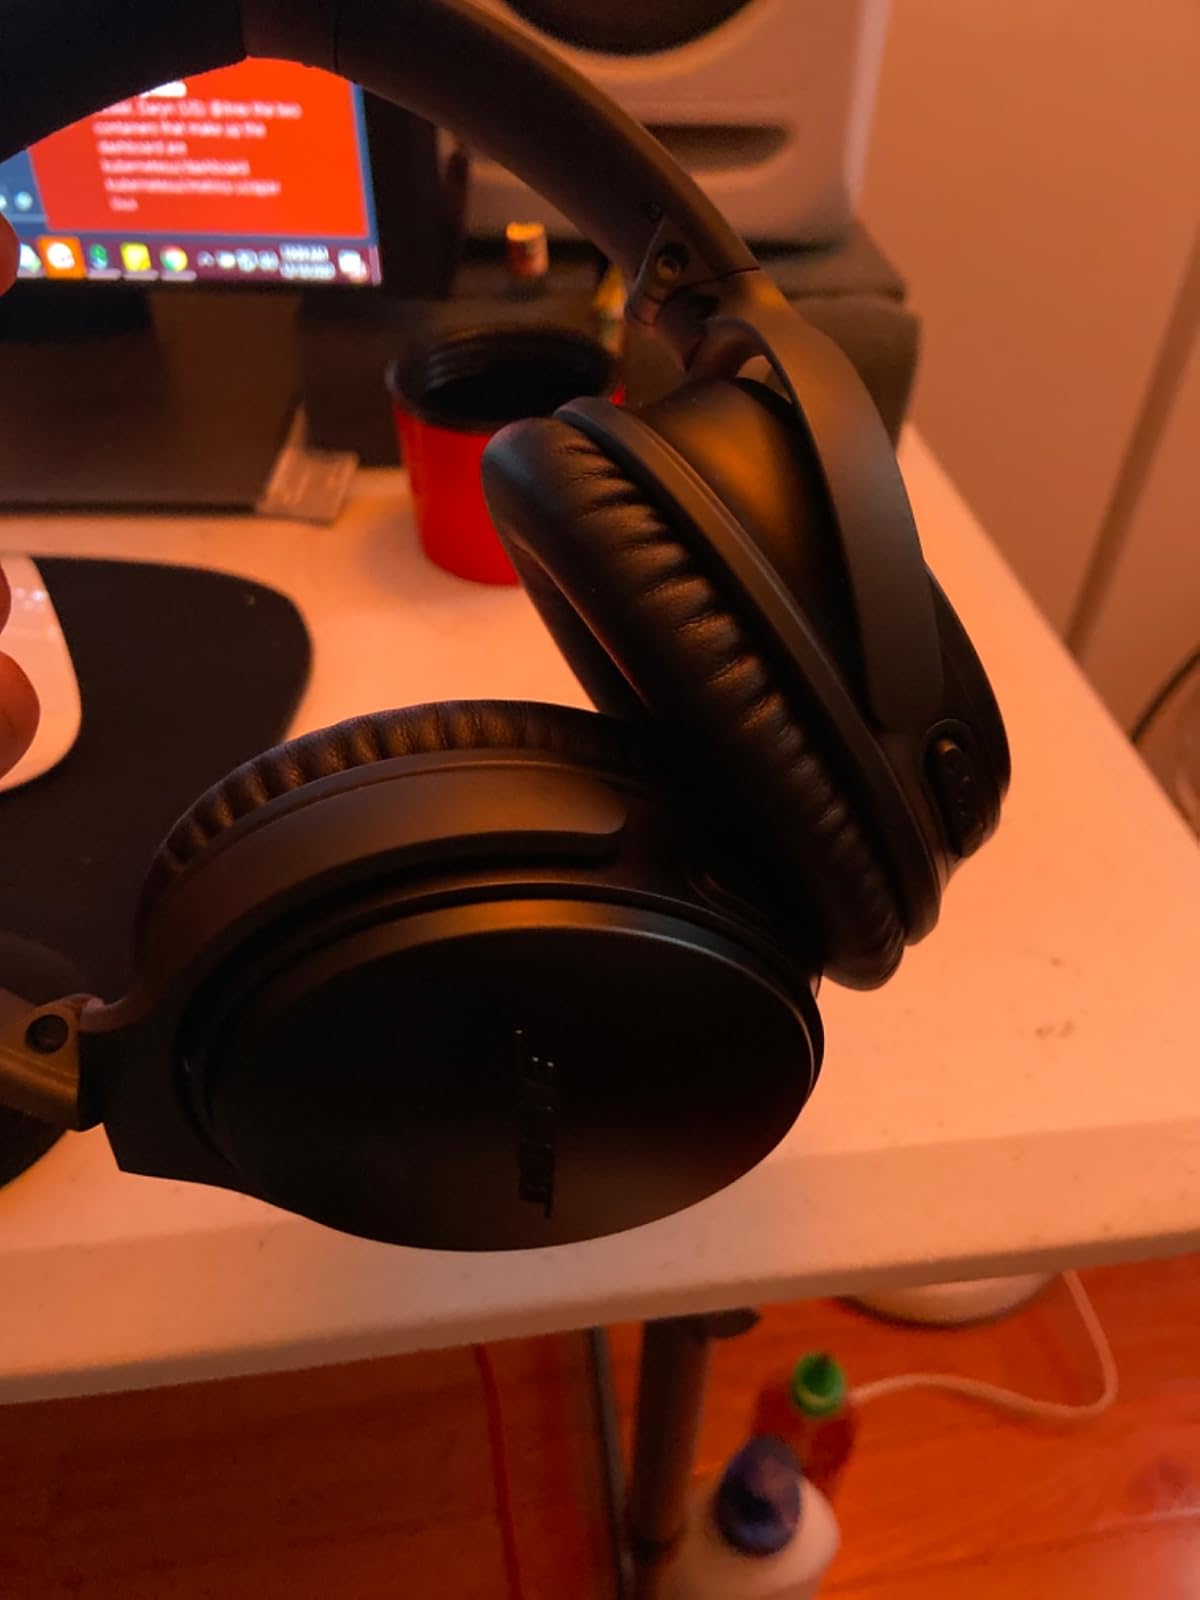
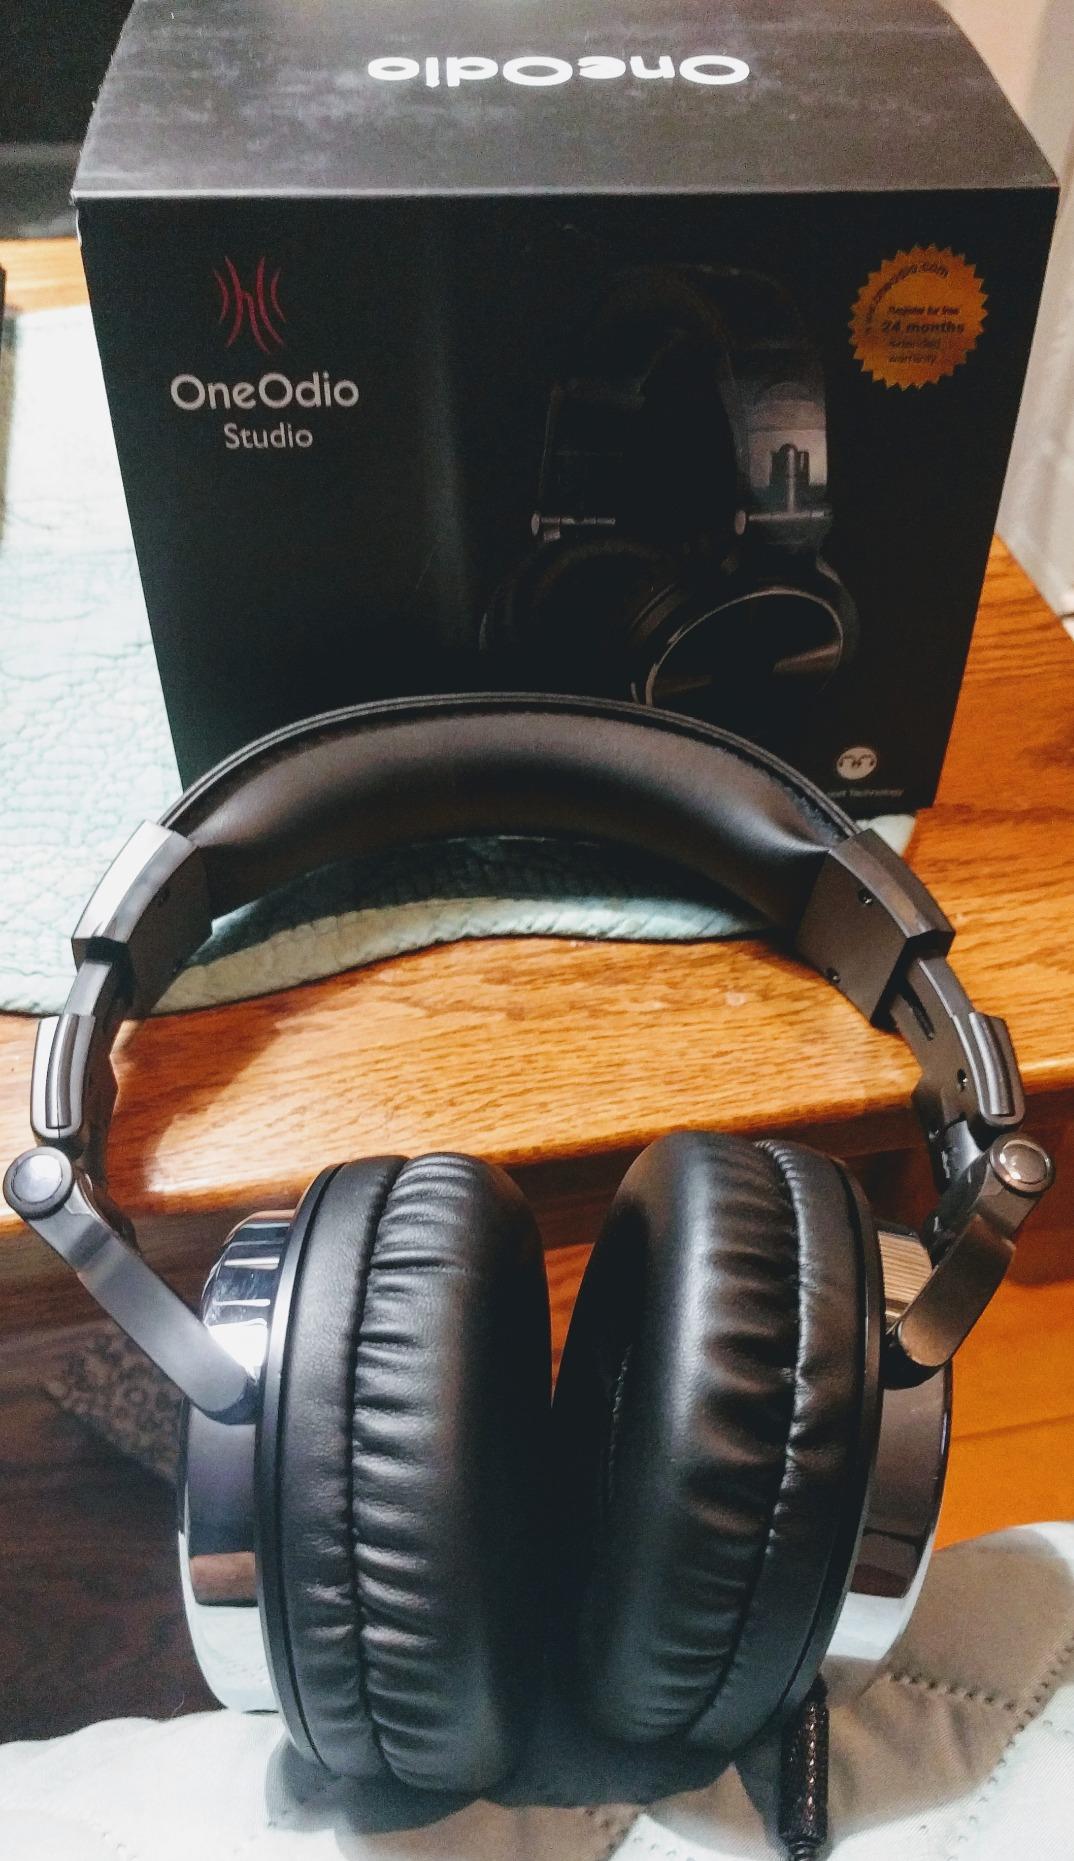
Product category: headphones
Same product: no